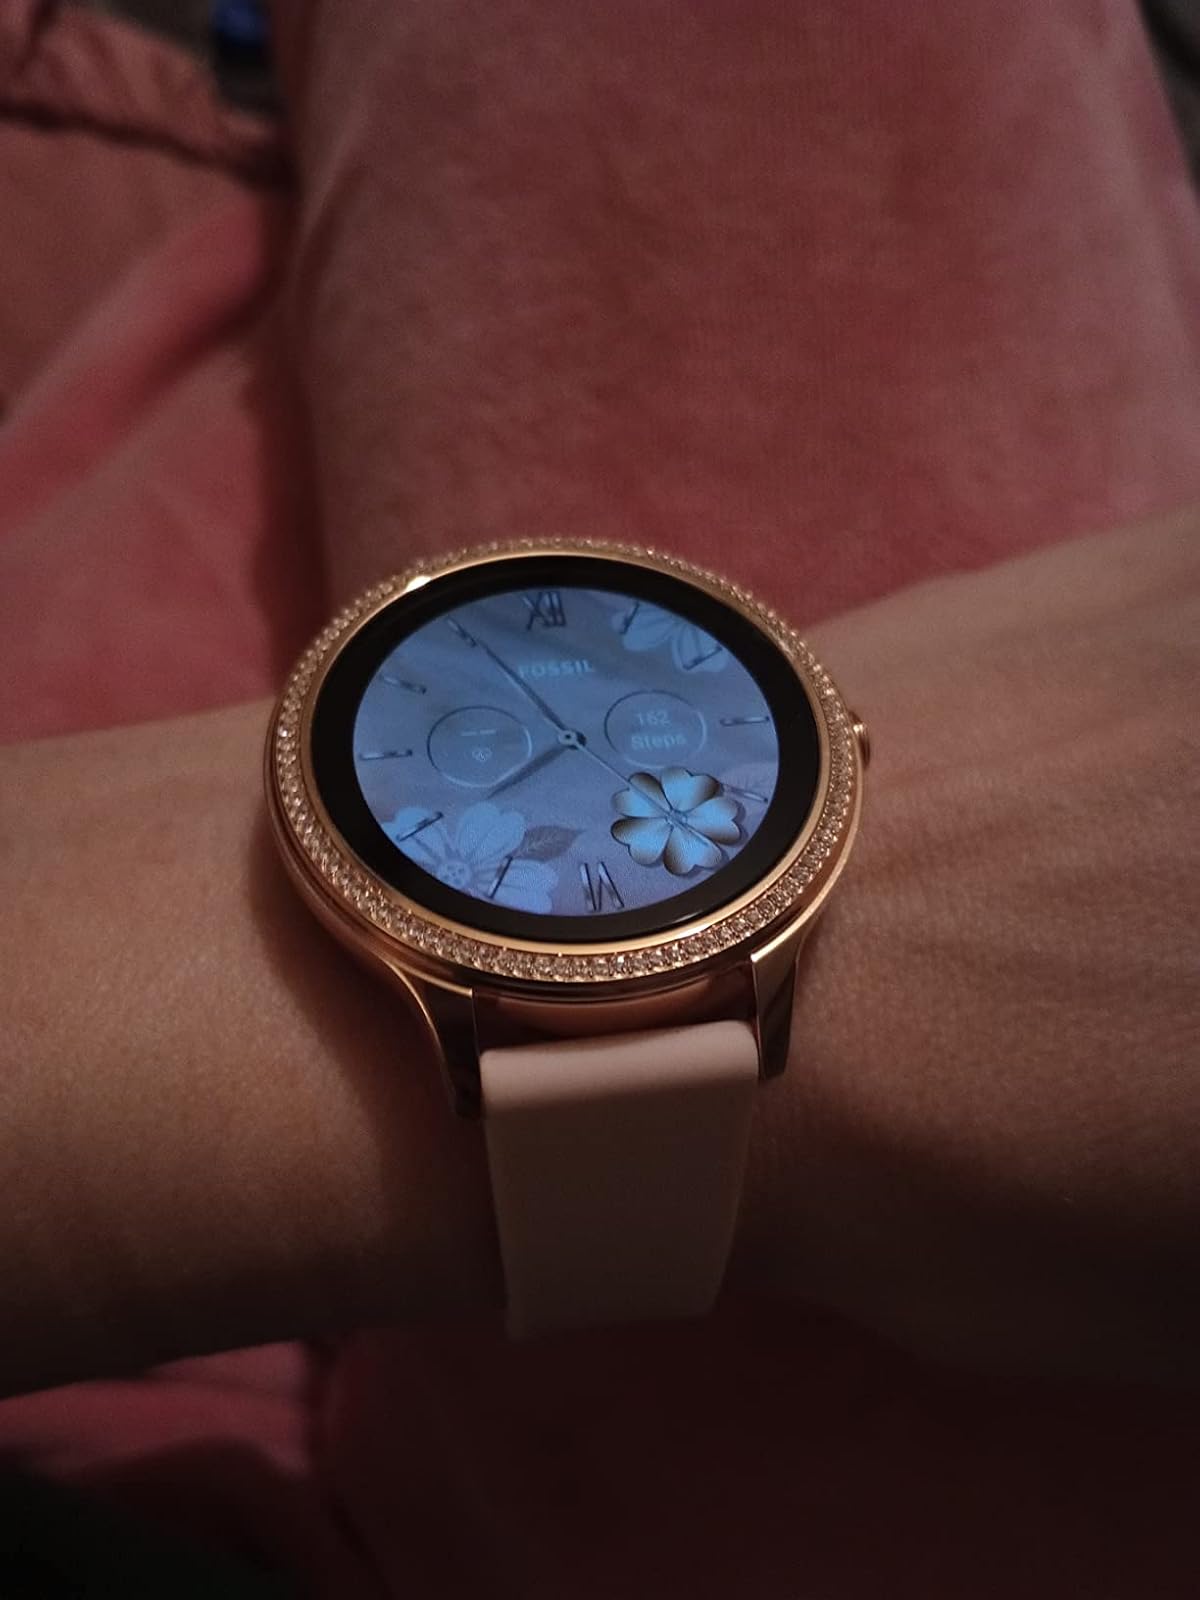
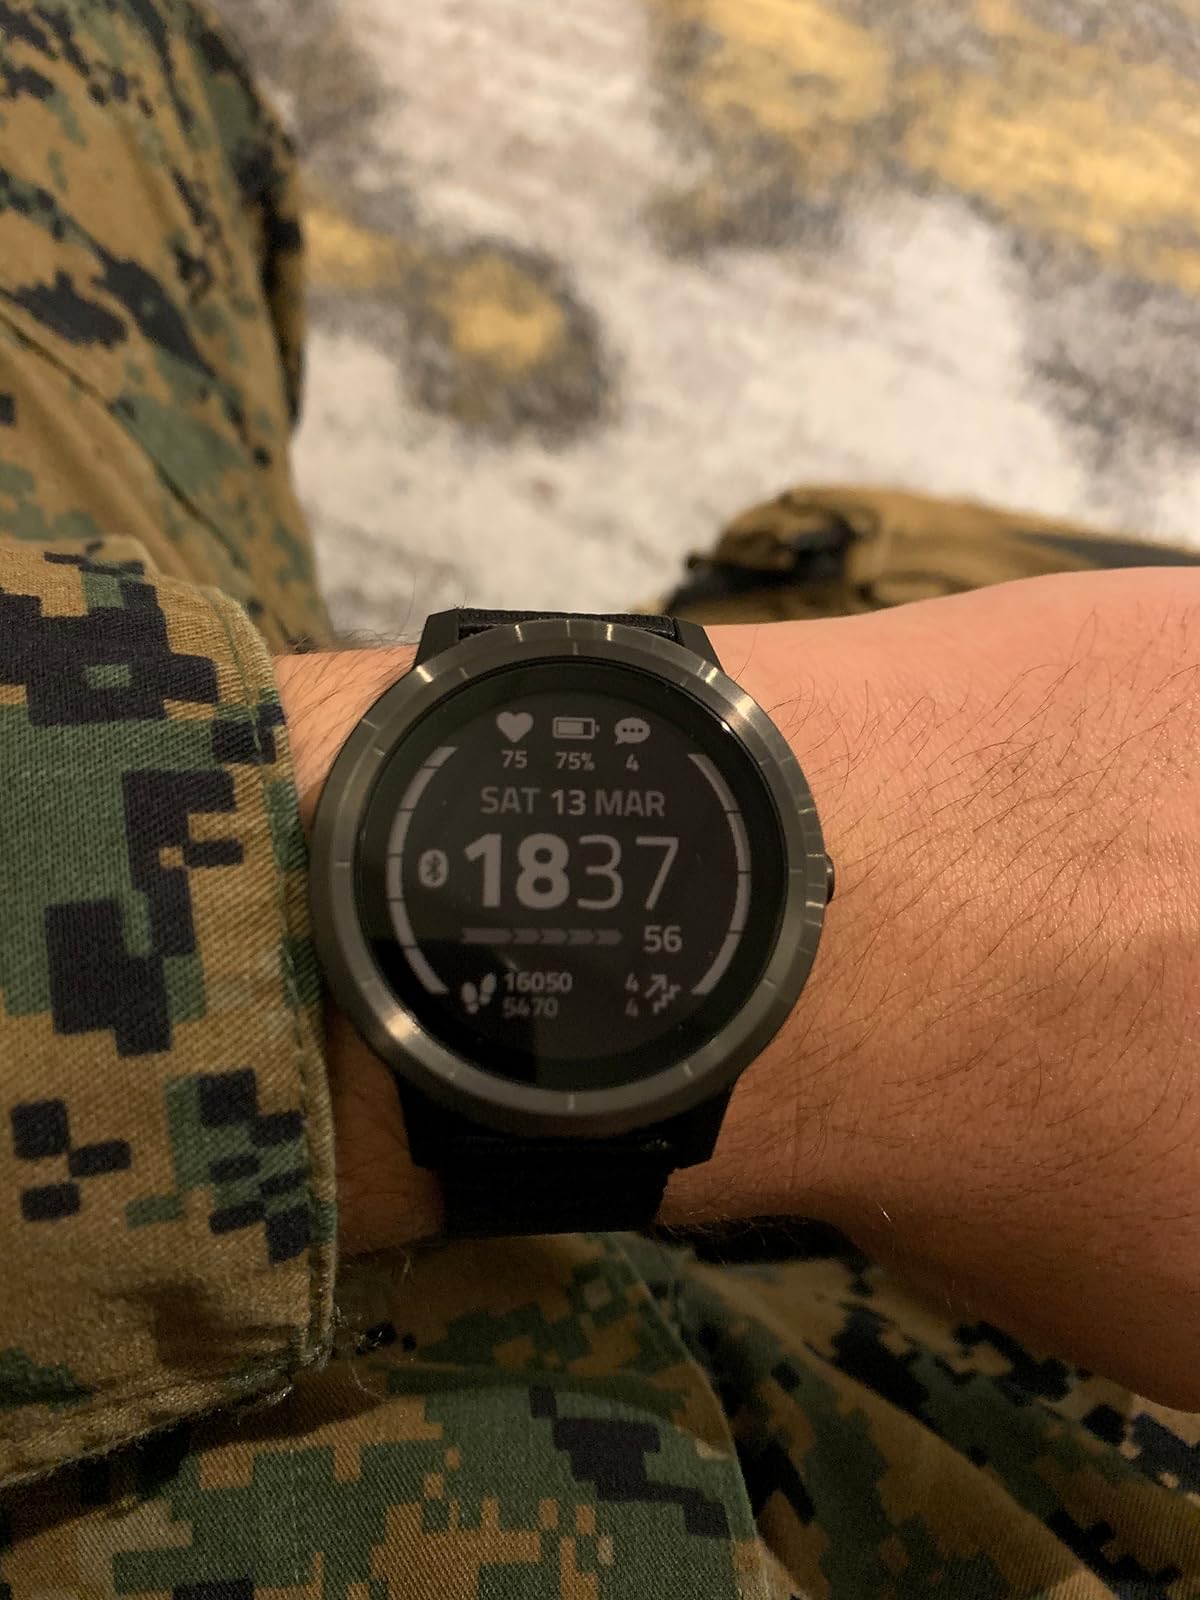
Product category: smartwatch
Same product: no